Farmers' Alliance

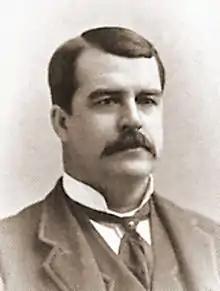
Dr. Charles W. Macune, a top leader of the Southern Farmers' Alliance.

The roots of the National Farmers' Alliance and Industrial Union, commonly known as the "Southern Alliance," dated back to approximately 1875, when a group of ranchers in Lampasas County, Texas organized as a Texas Alliance as a means of cooperating to apprehend horse thieves, round up stray animals, and cooperatively purchase large stores of supplies. This group gradually moved into more extensive action in response to the perceived abuses towards smaller operators engaged in by land speculators and massive cattle operations. The organization grew and was organized on a statewide basis in 1878 but was almost immediately killed when it attempted to enter the political field and was torn asunder by antagonistic factions favoring the Democratic and Greenback parties.